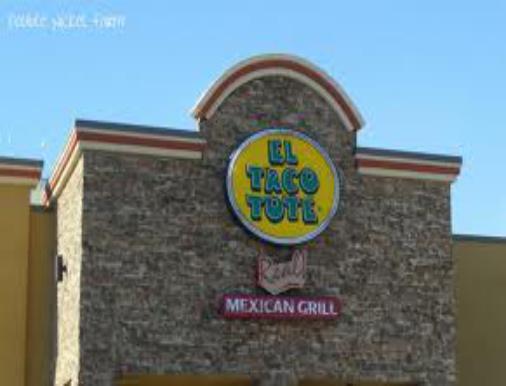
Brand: El Taco Tote
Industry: Food